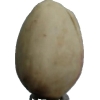
Label: pistachio